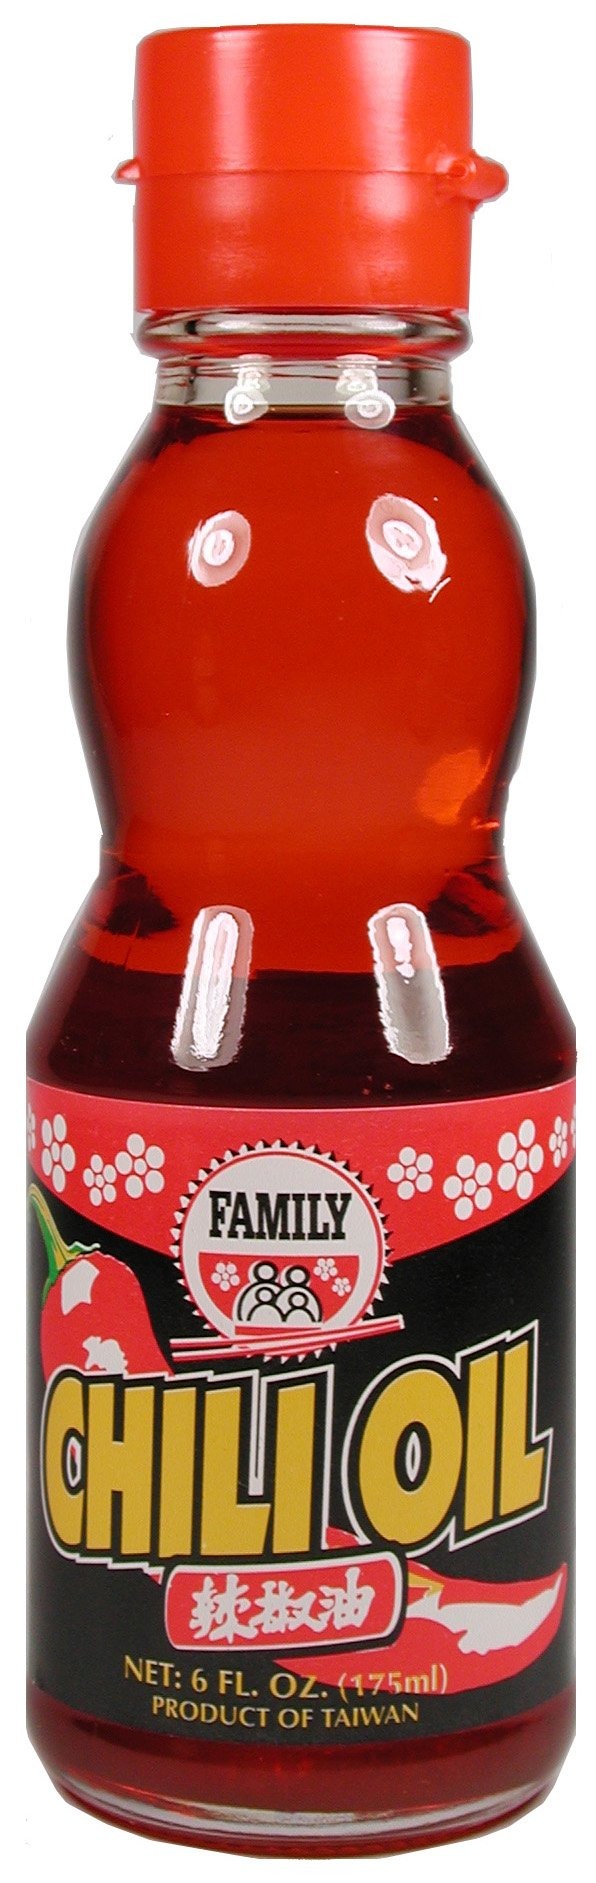
Item Name: Family Chili Oil 6oz
Product Description: Family Asian Stir Fry Oil is the perfect complement for your dishes.
Value: 6.0
Unit: Ounce

Price: 6.05